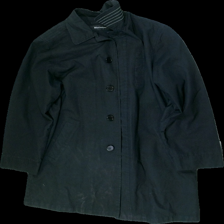
View: front
Type: Jacket
Category: Men
Brand: Not in the list
Brand text on label: Matinique
Colors: Black
Material: 75% cotton 25% acryl
Cut: Regular
Size: L
Season: Spring
Stains: Major
Smell: Minor
Price range: 50-100
Recommended usage: Reuse
Comment: washable stains